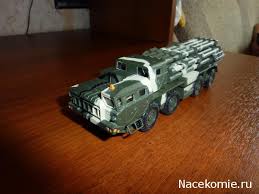
Label: Self Propelled Artillery